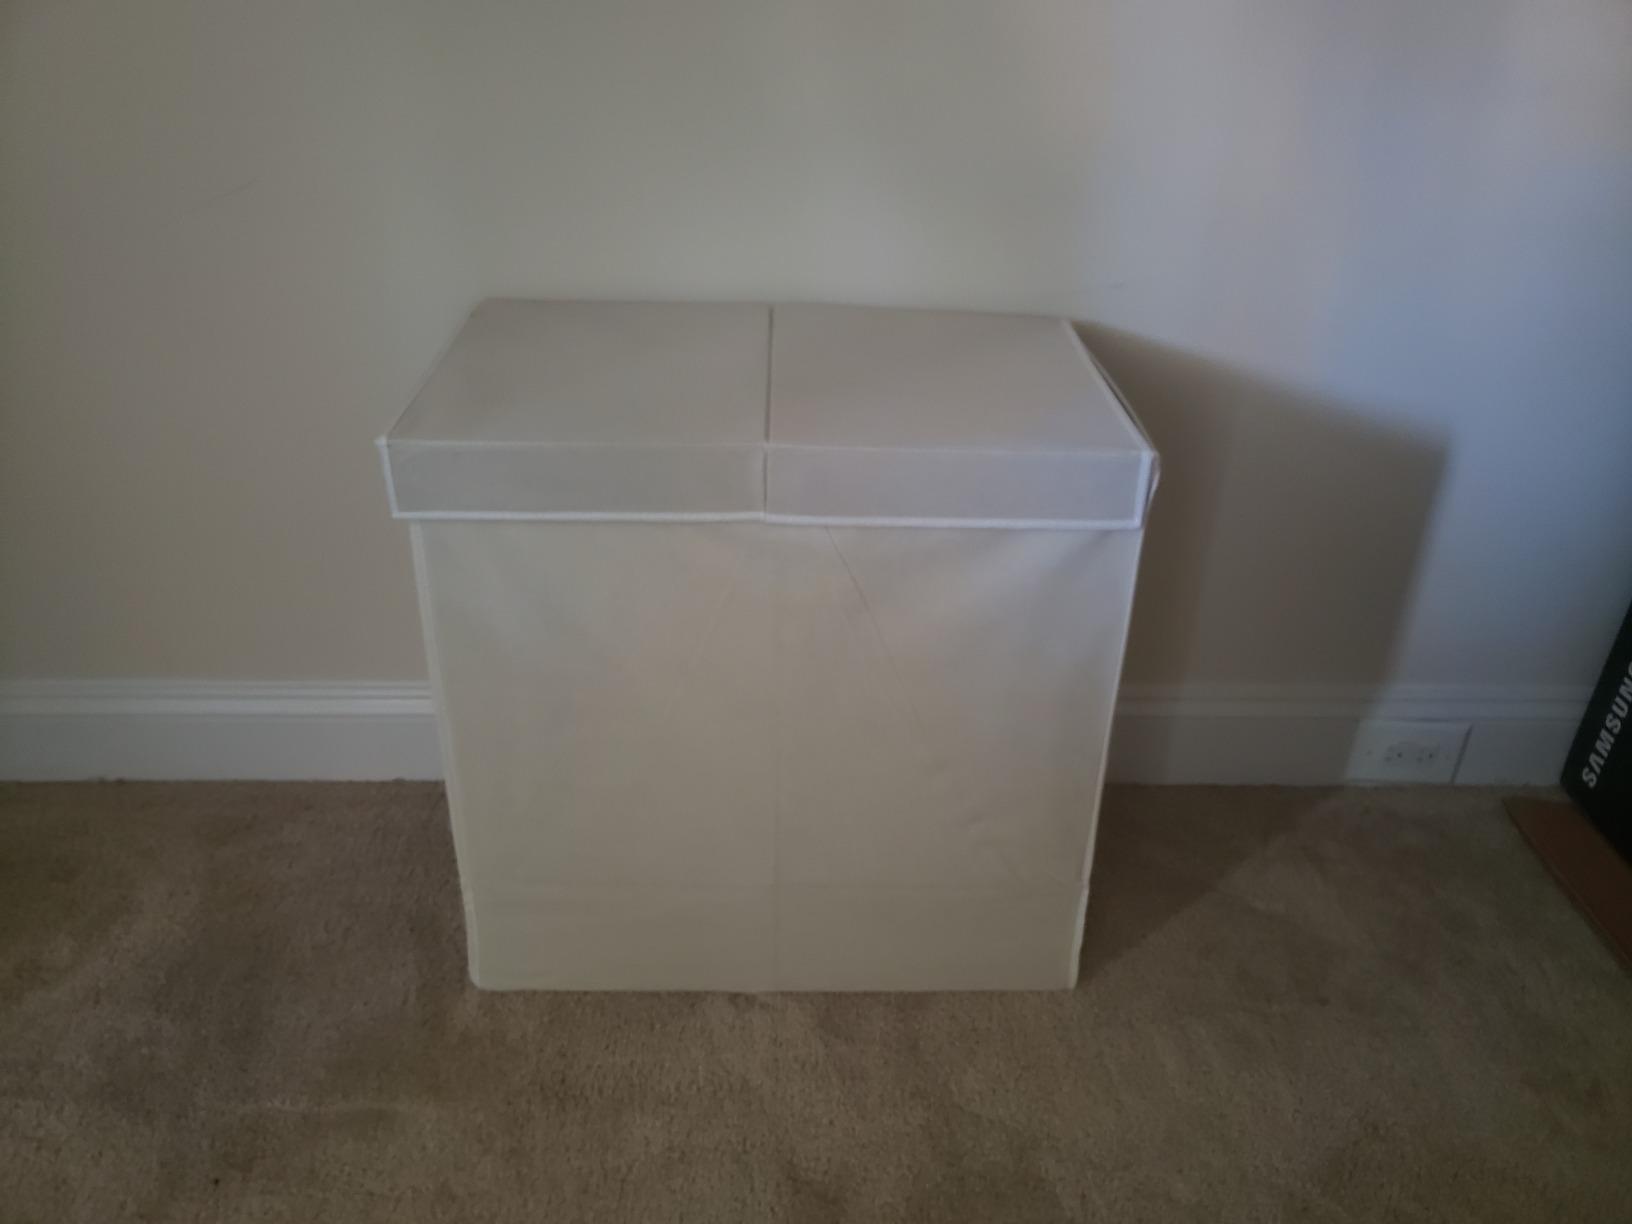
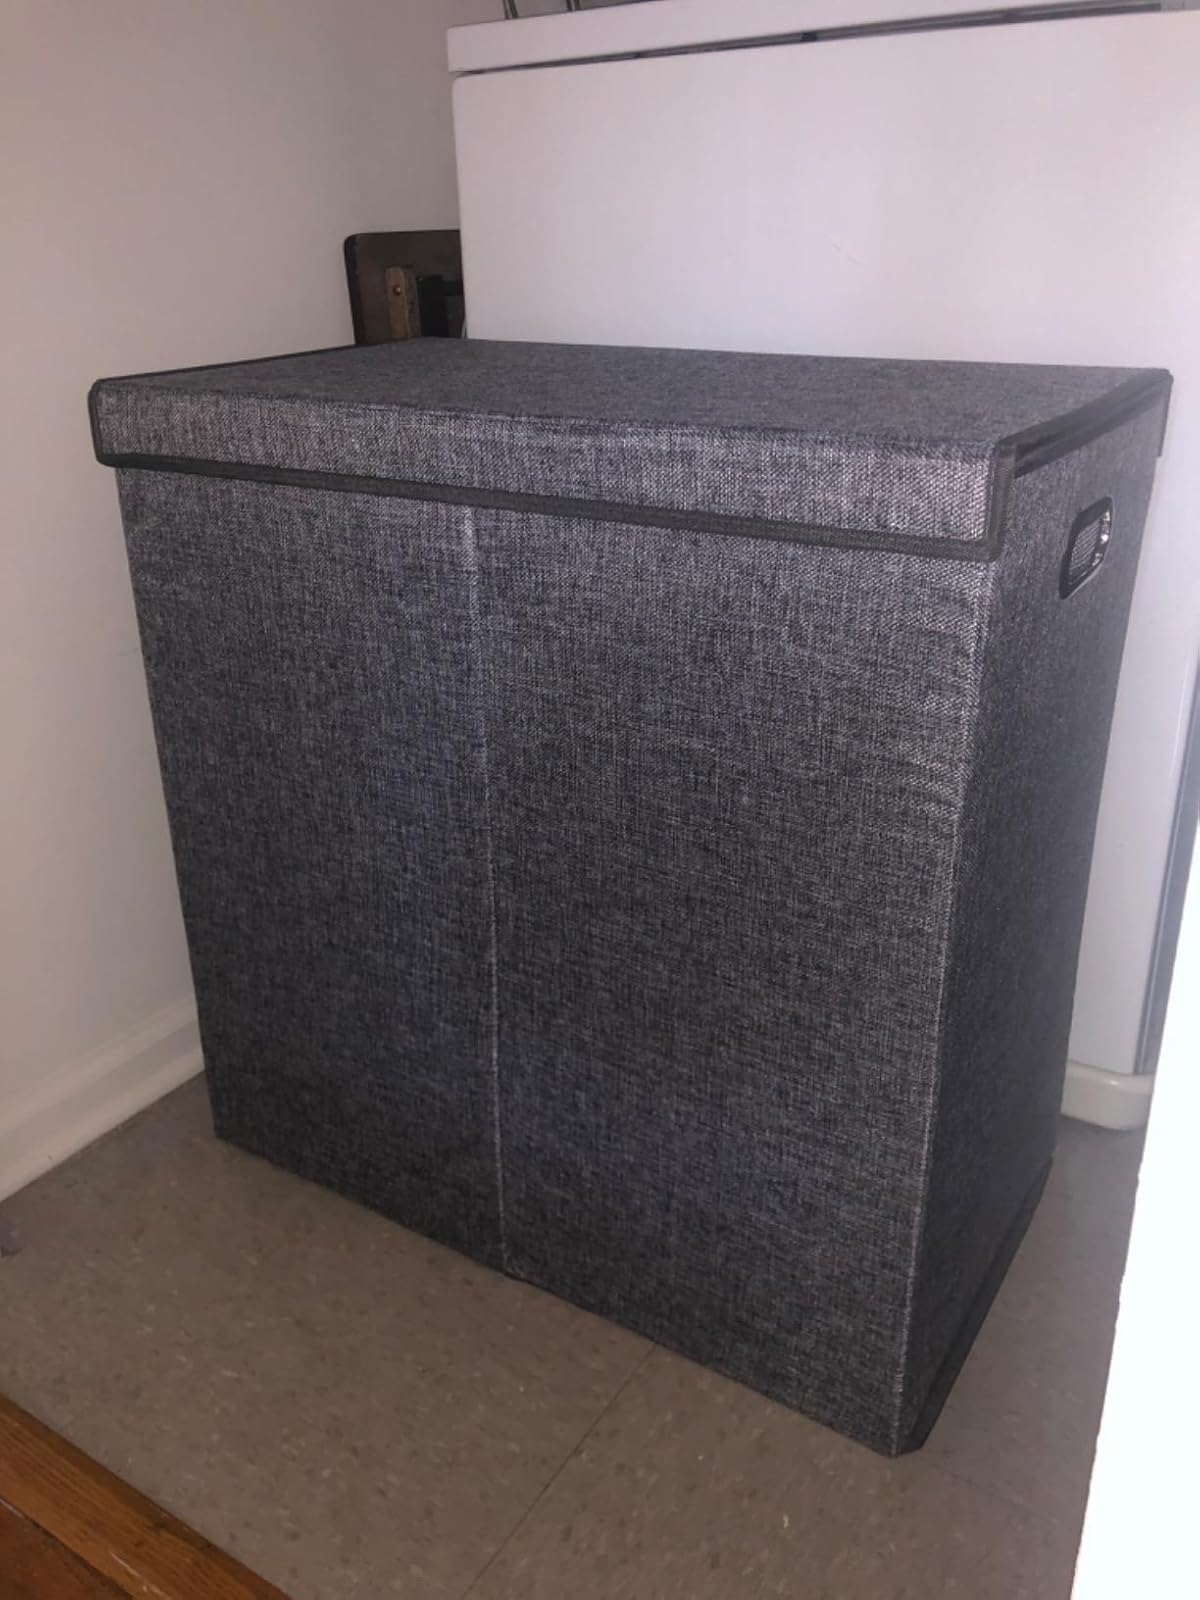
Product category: items_hamper
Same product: no